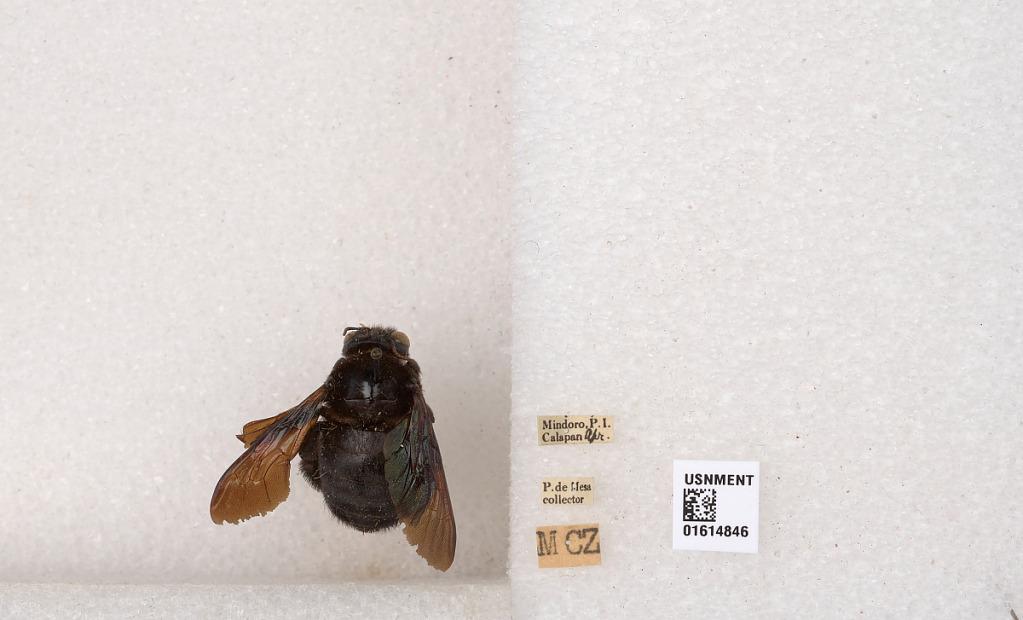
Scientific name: Xylocopa
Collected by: P. De Mesa
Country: Philippines
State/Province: Mimaropa
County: Oriental Mindoro
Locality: Calapan